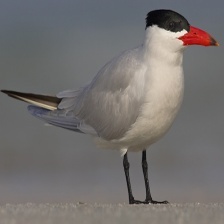
Species: CASPIAN TERN
Scientific name: HYDROPROGNE CASPIA